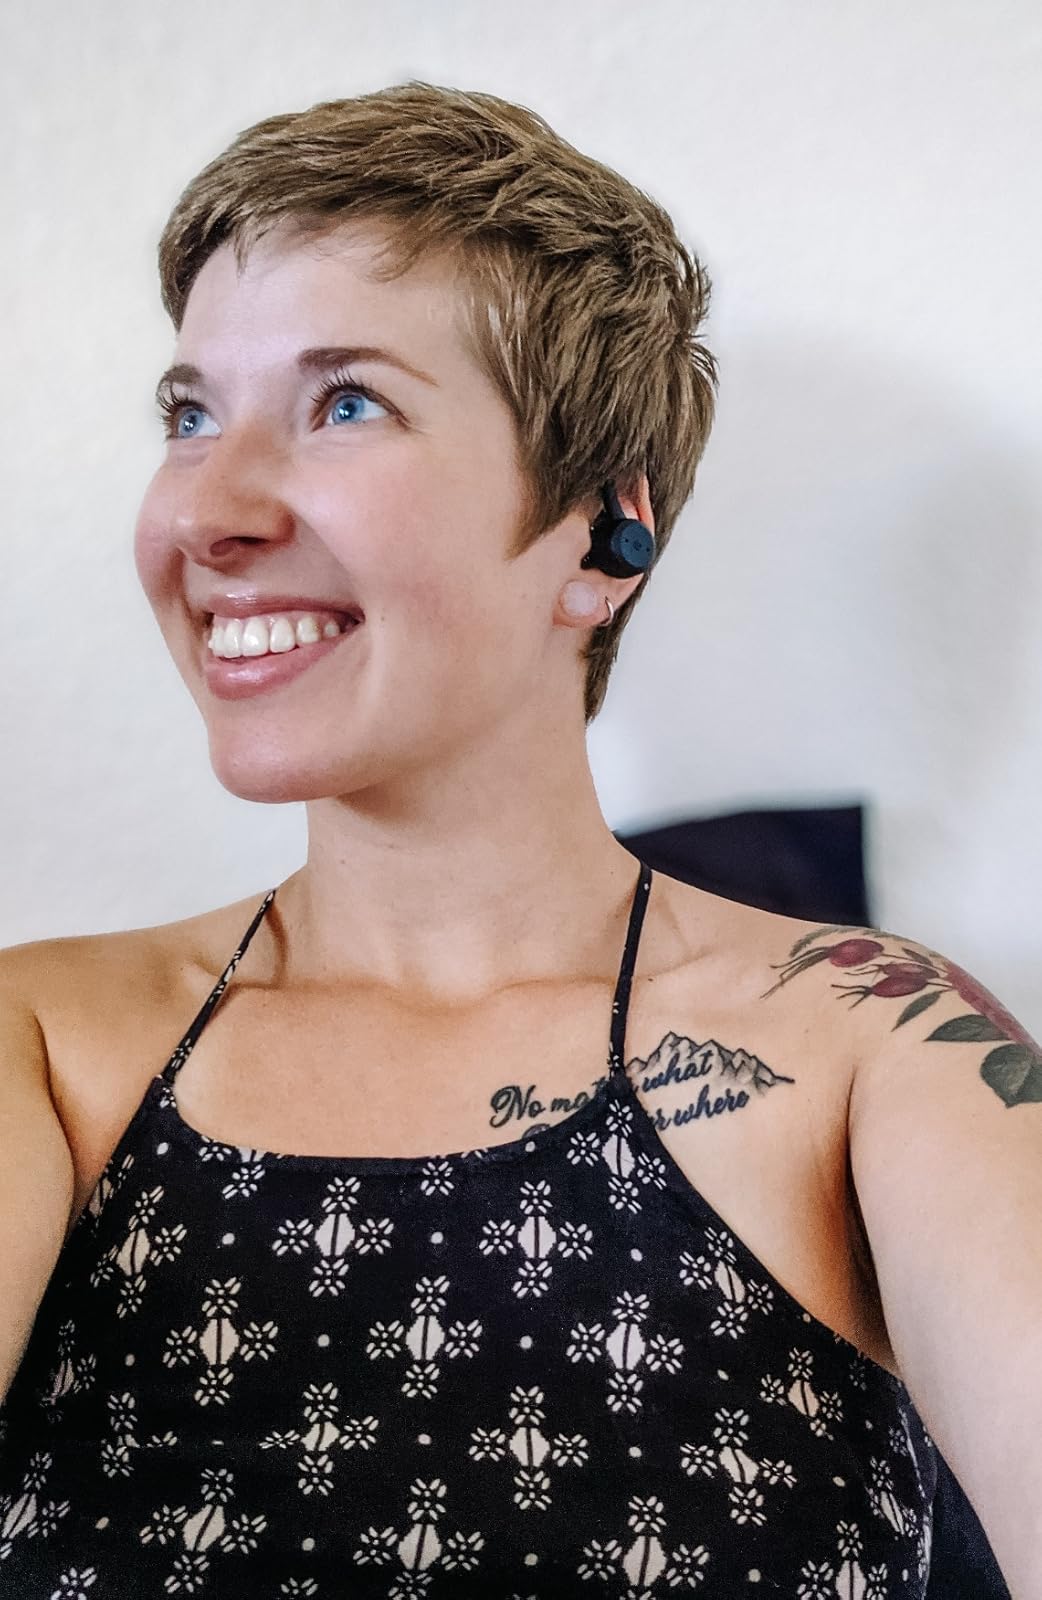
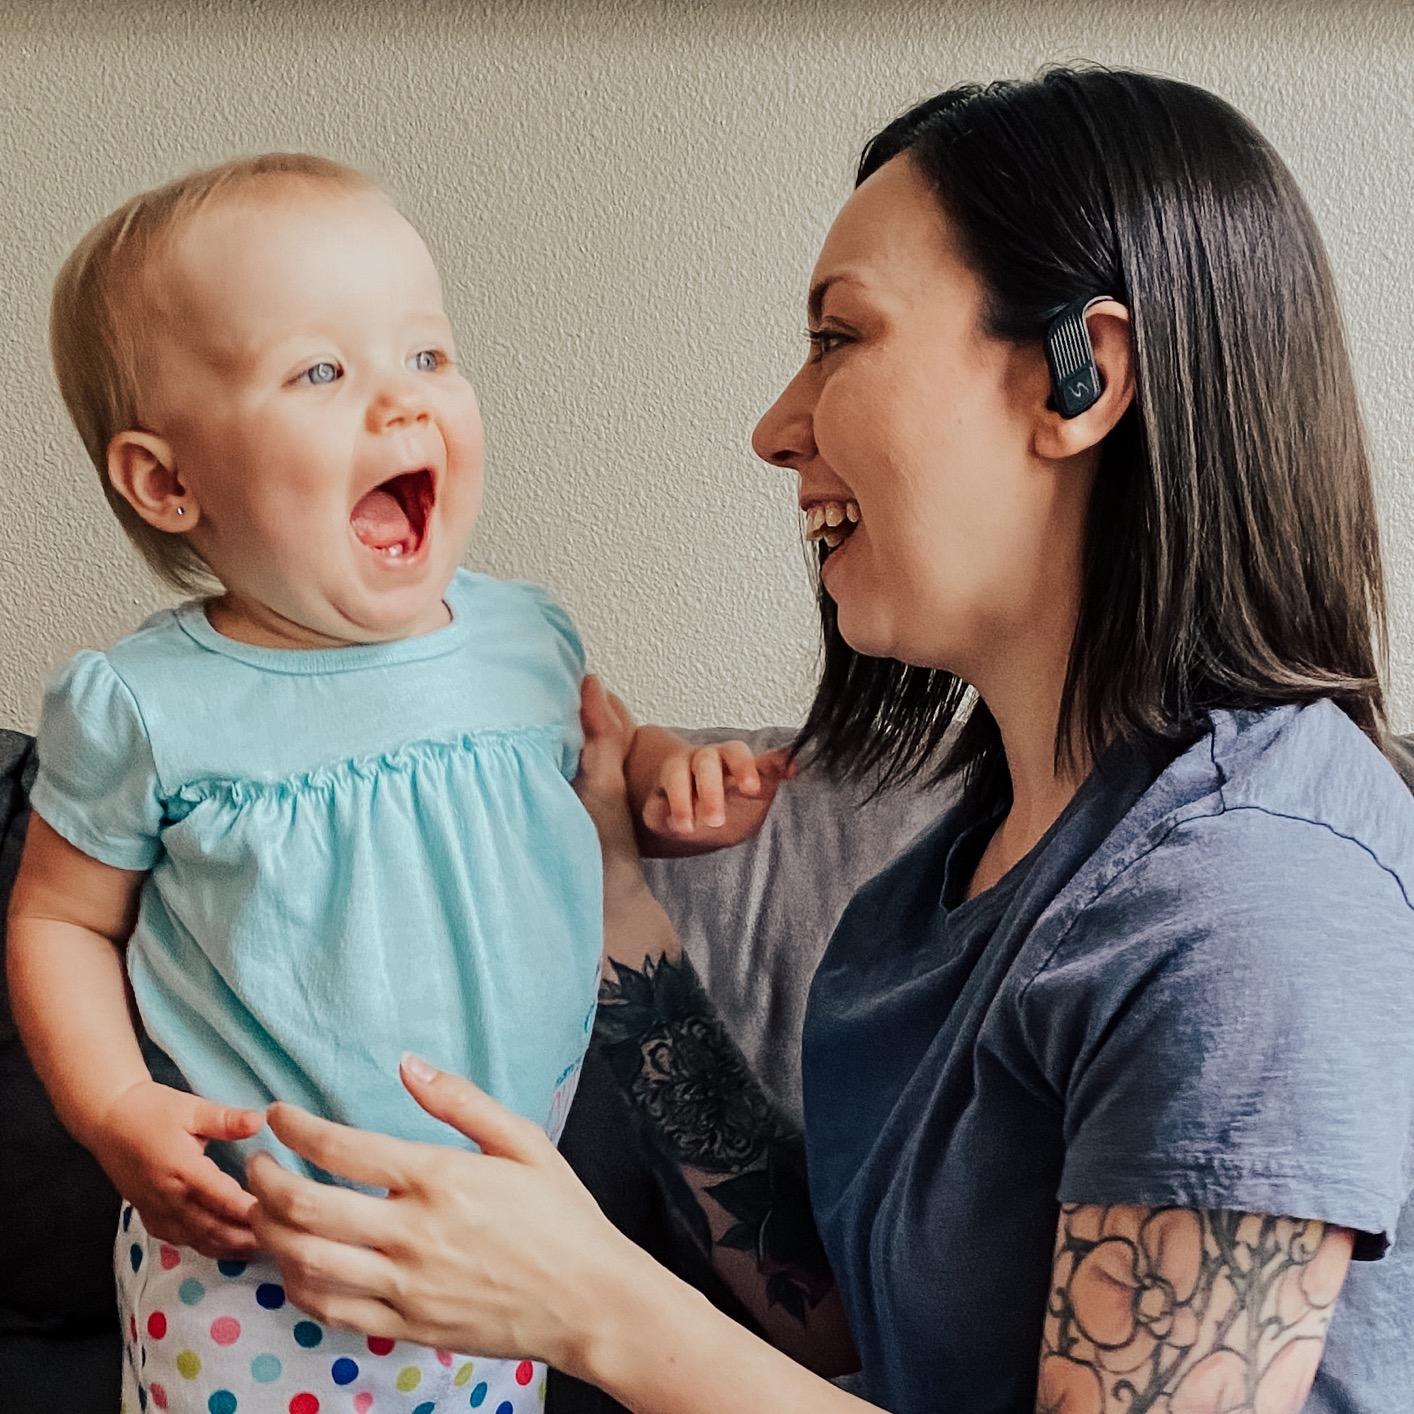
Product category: earbuds
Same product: no